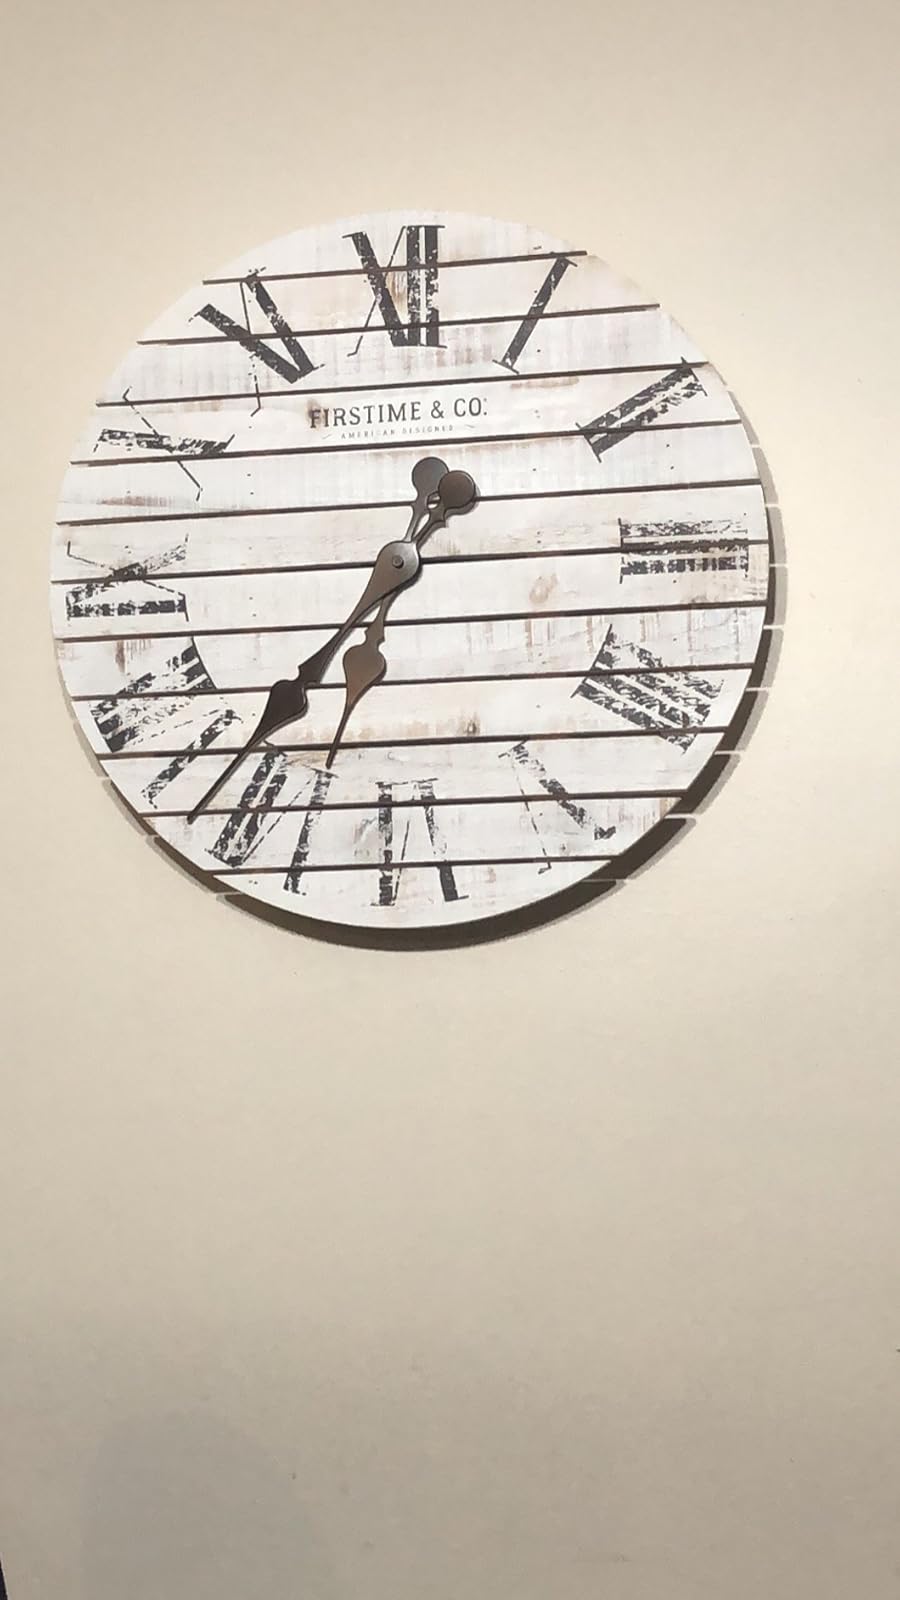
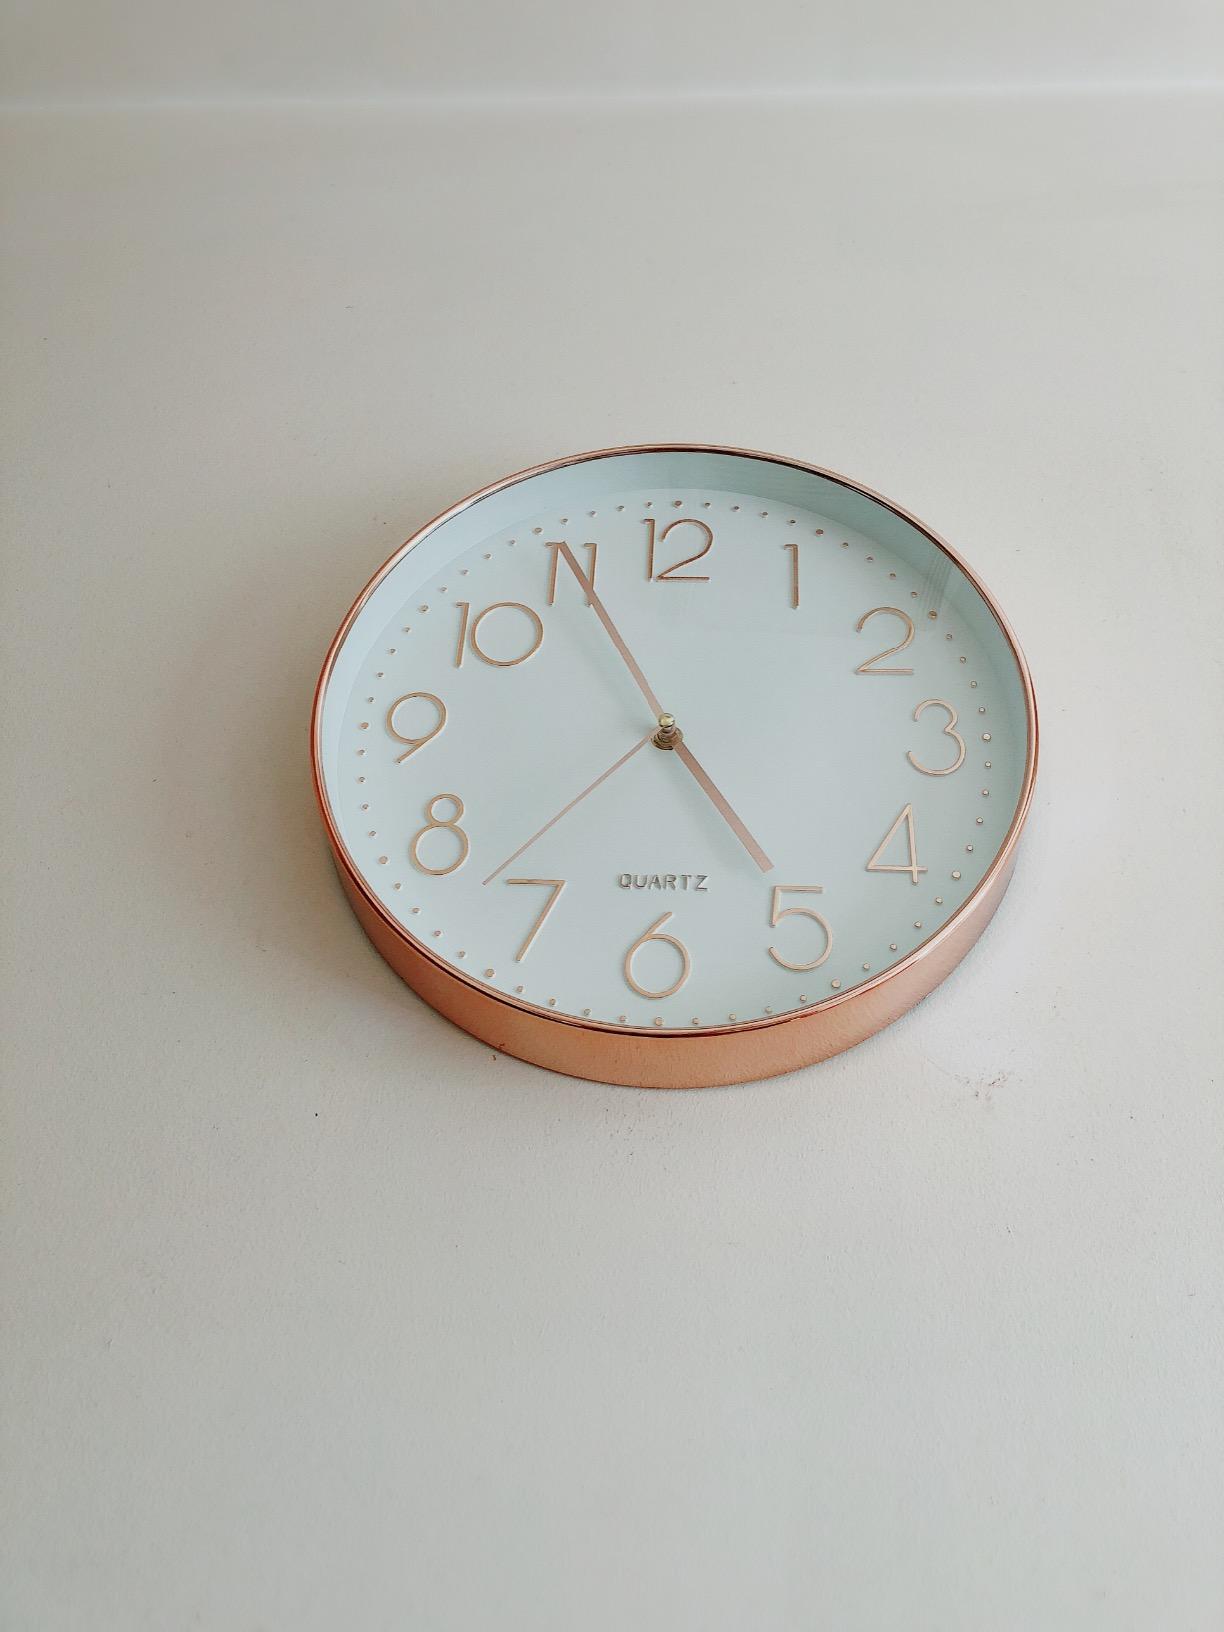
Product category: clock
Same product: no